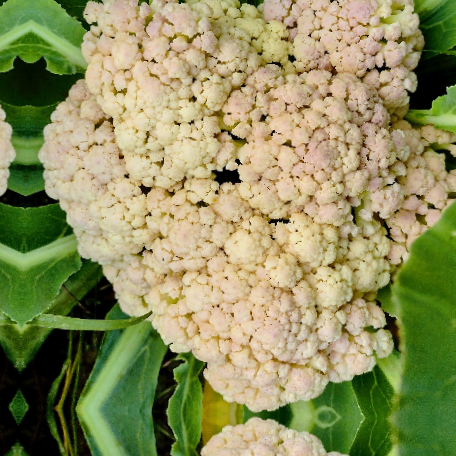
Label: Bacterial spot rot